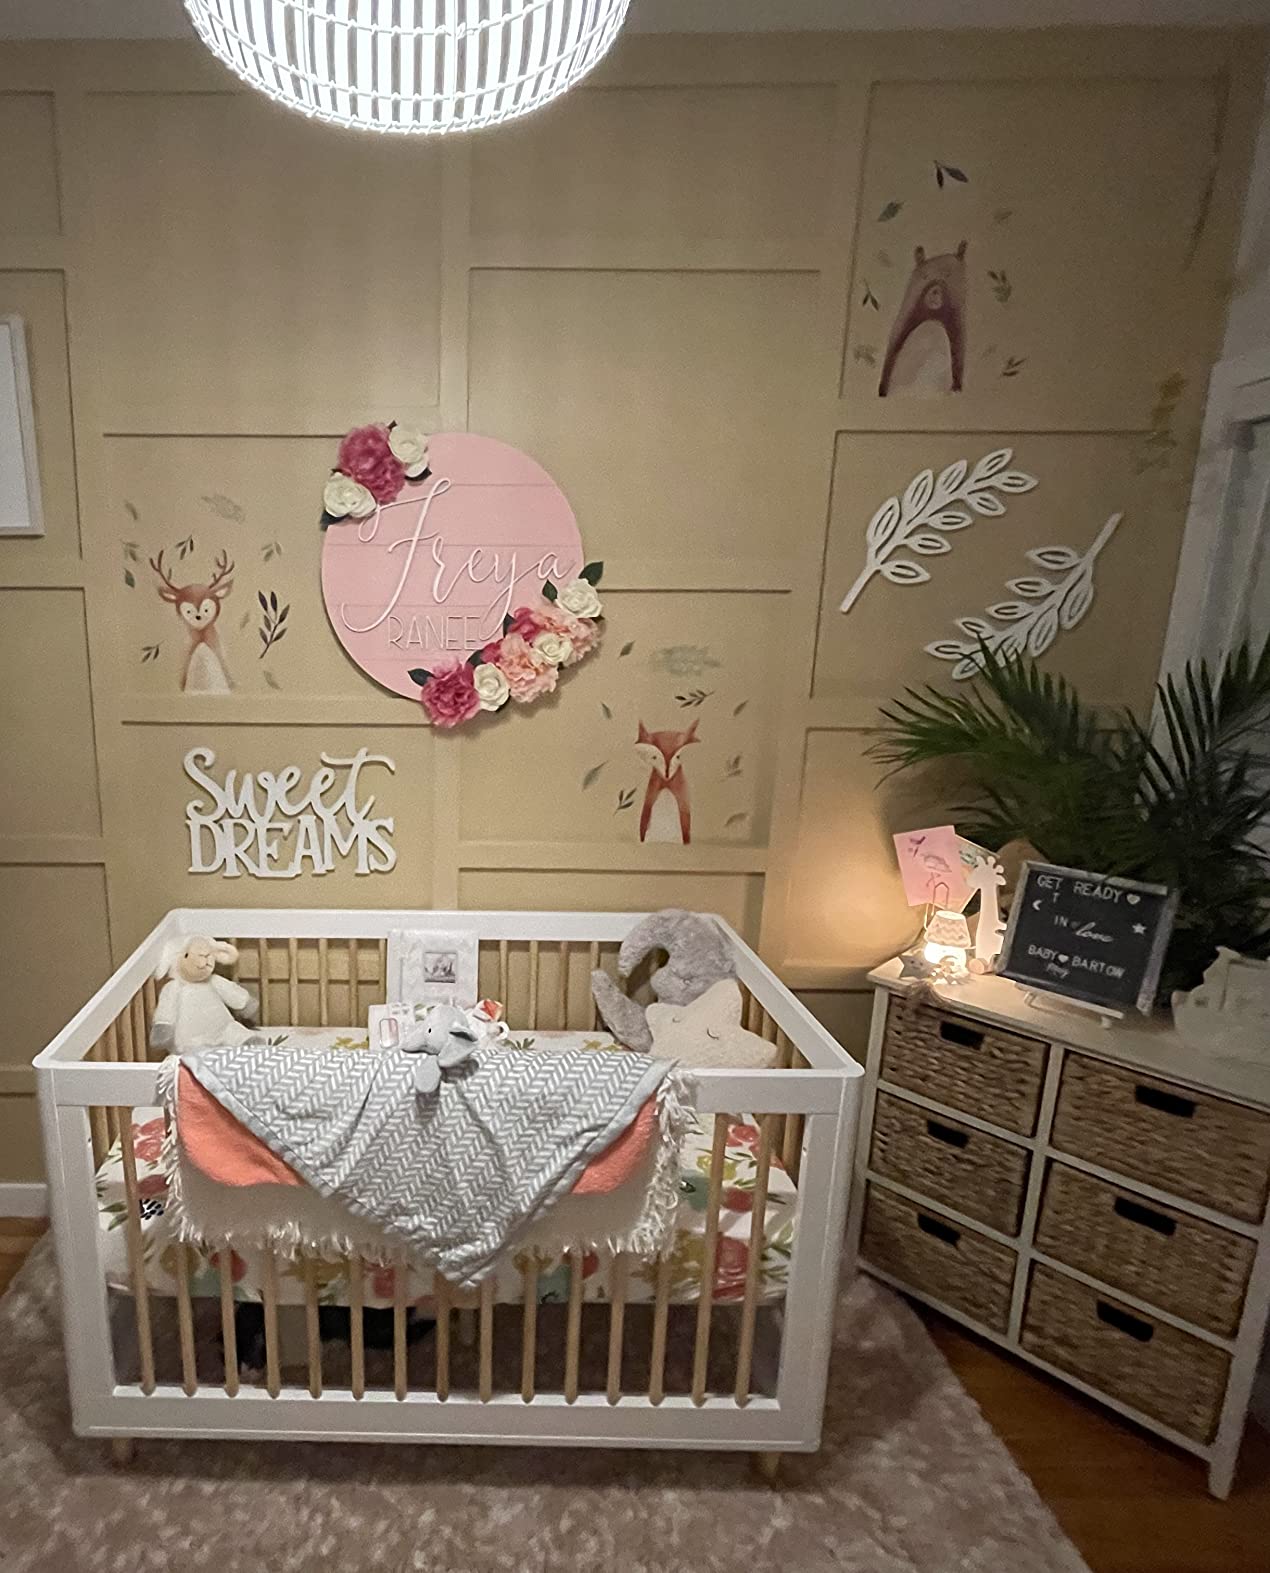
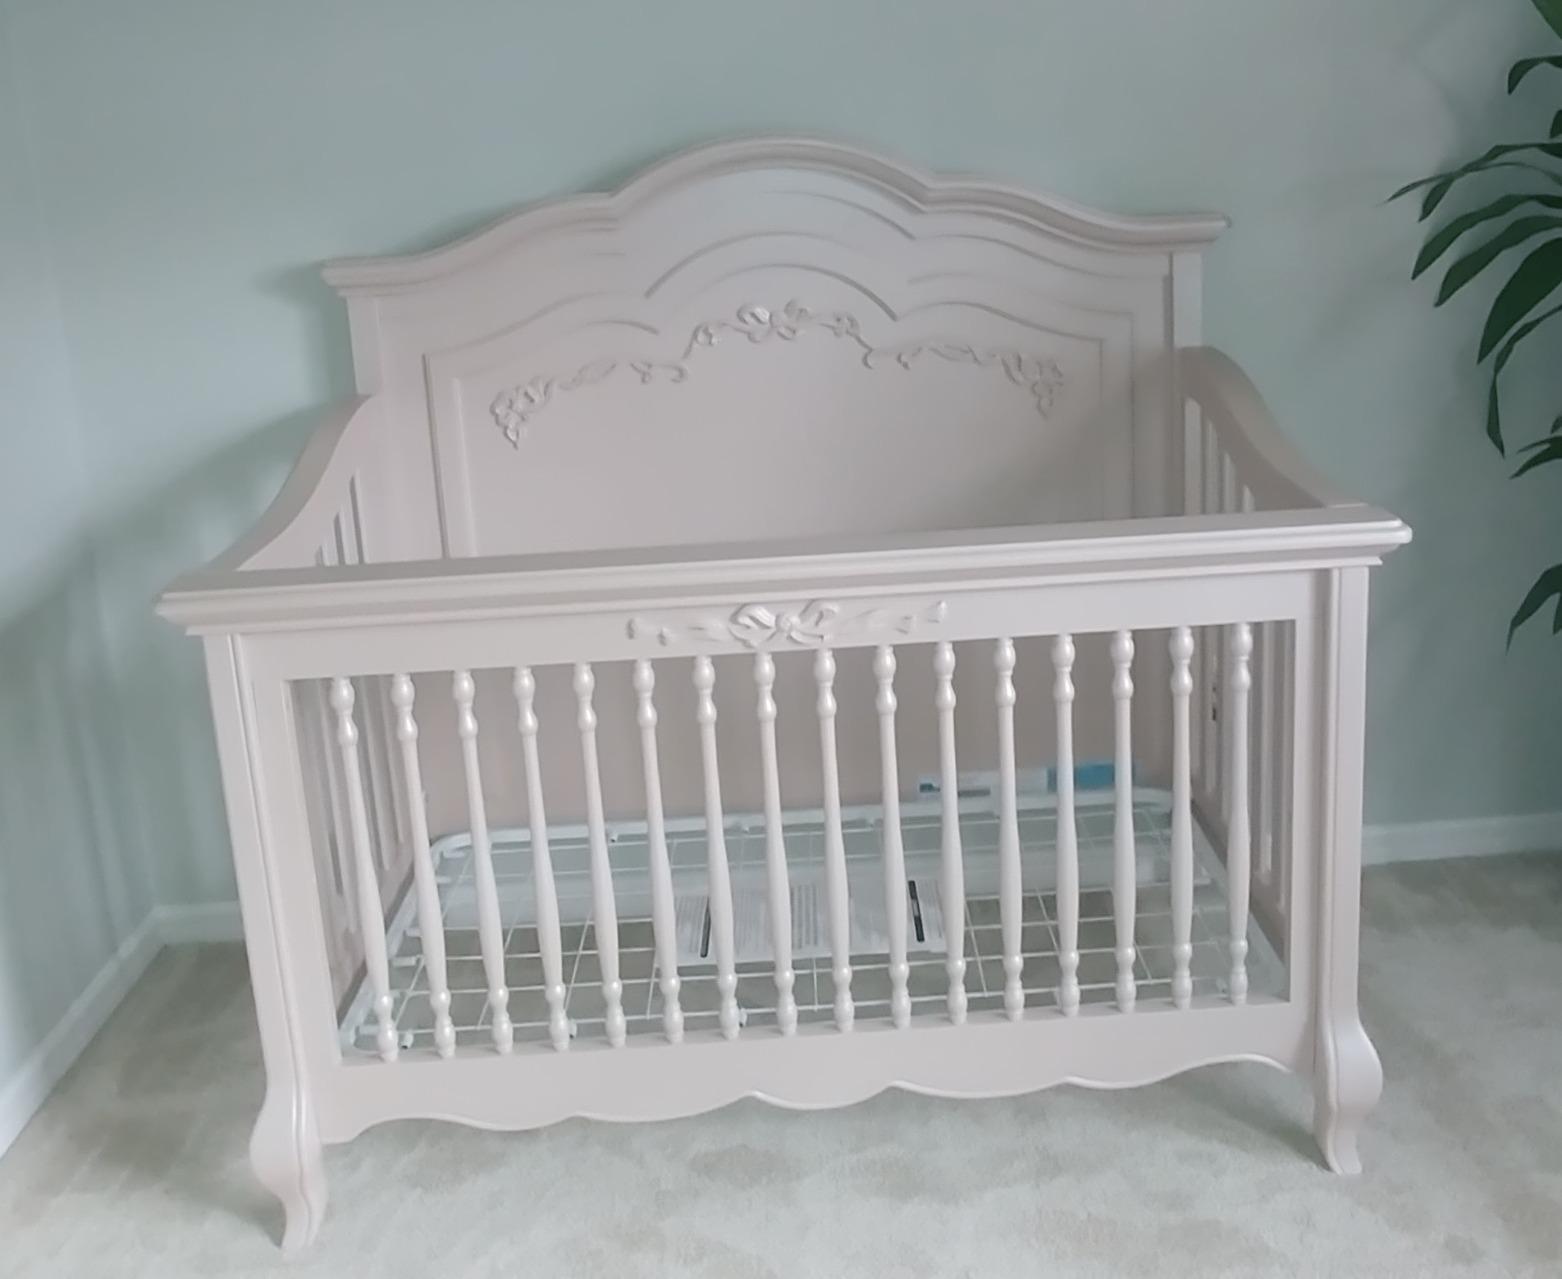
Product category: products_crib
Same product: no